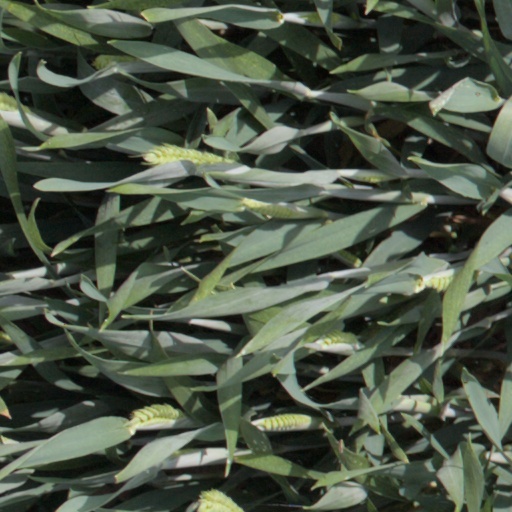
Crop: wheat